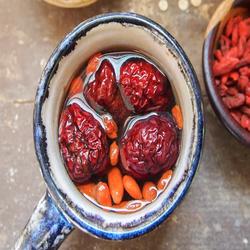
Label: Dates